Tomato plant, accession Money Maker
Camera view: vertical (180 deg); turntable rotation: 270 degrees
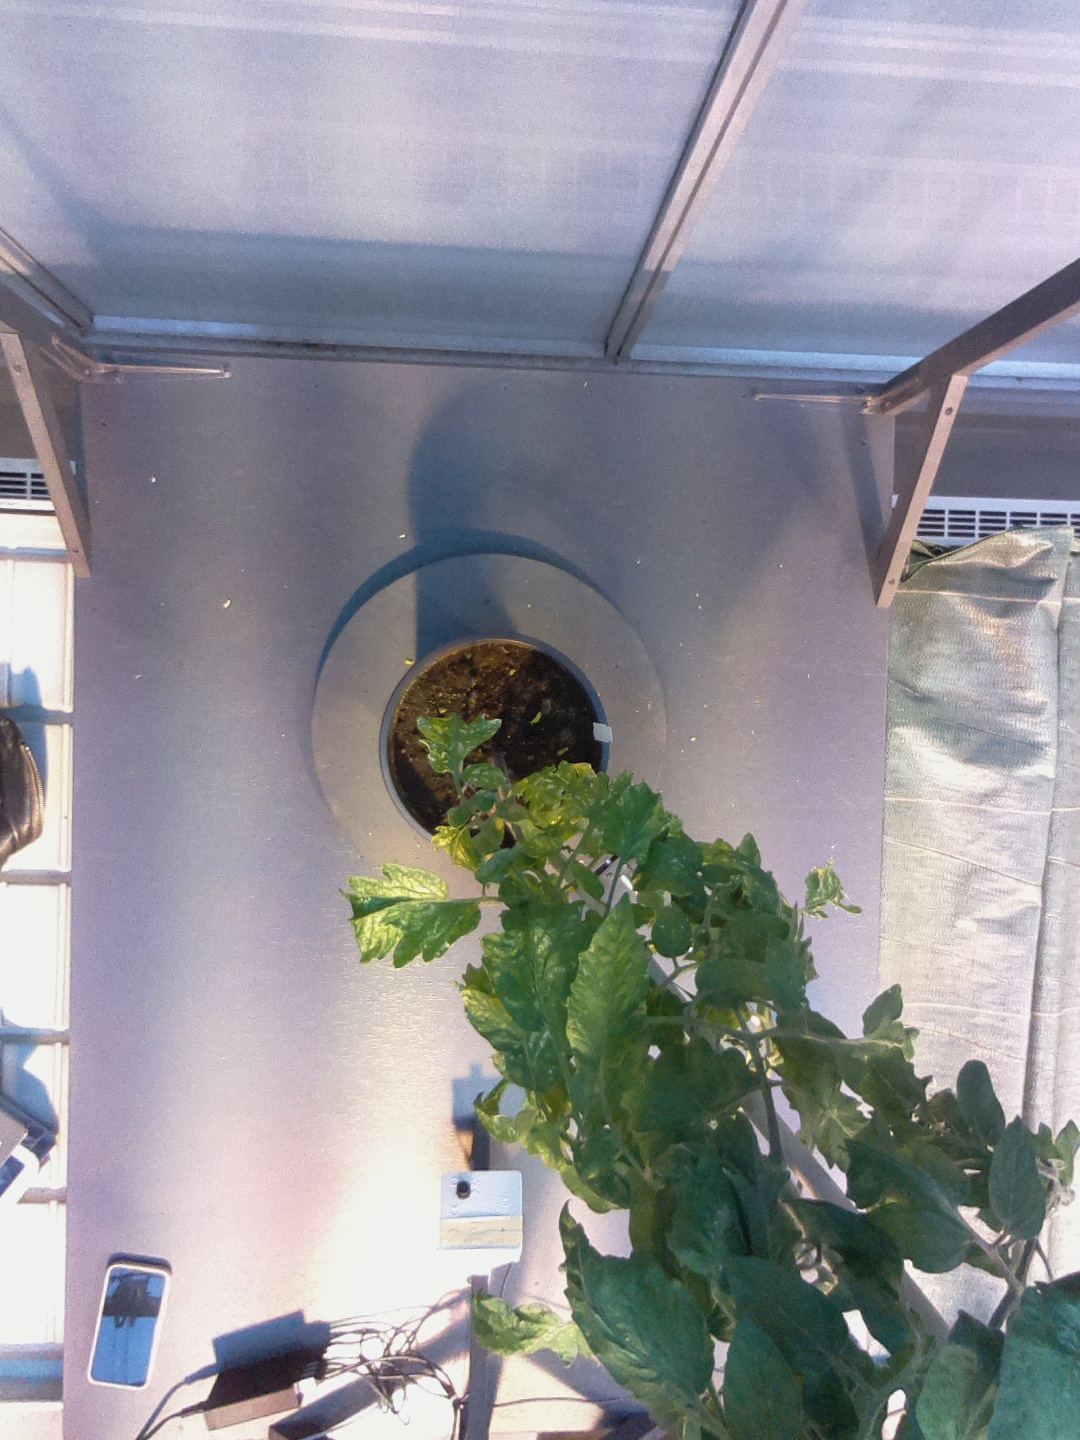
BBCH growth stage 71: 10%-20% of final fruit size